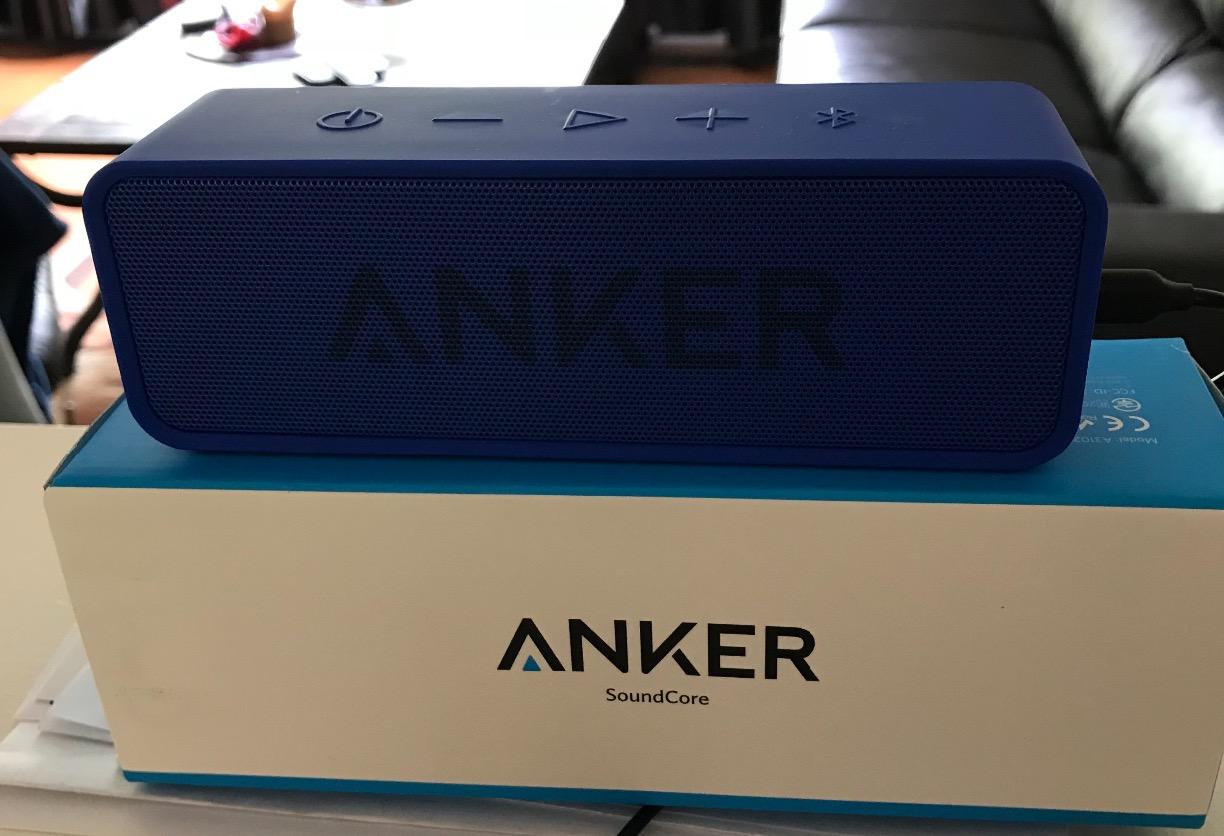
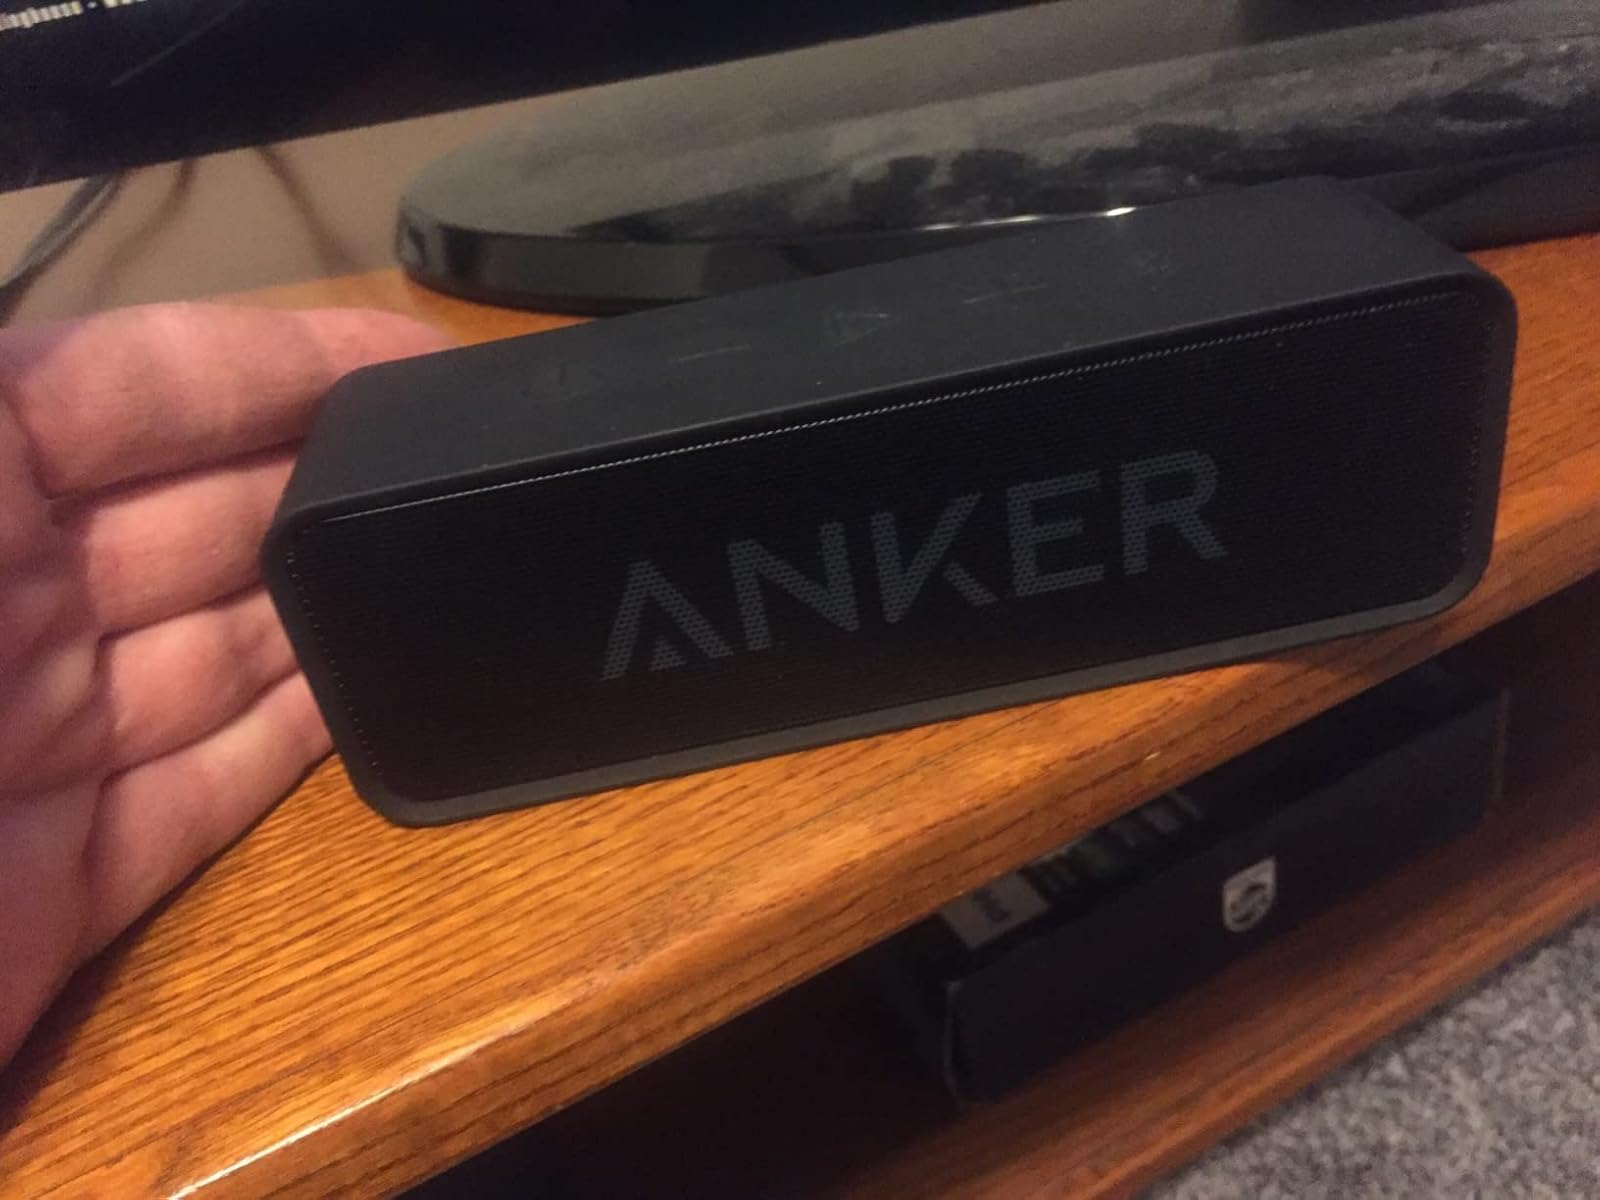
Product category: speaker
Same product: no